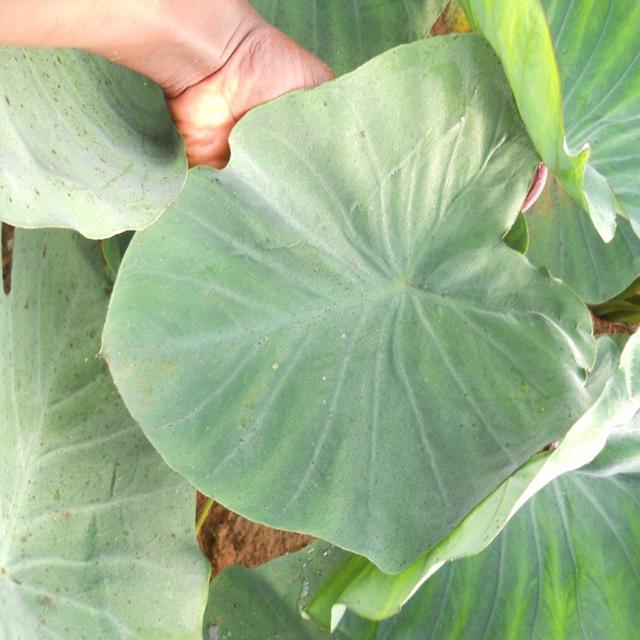
Label: Healthy